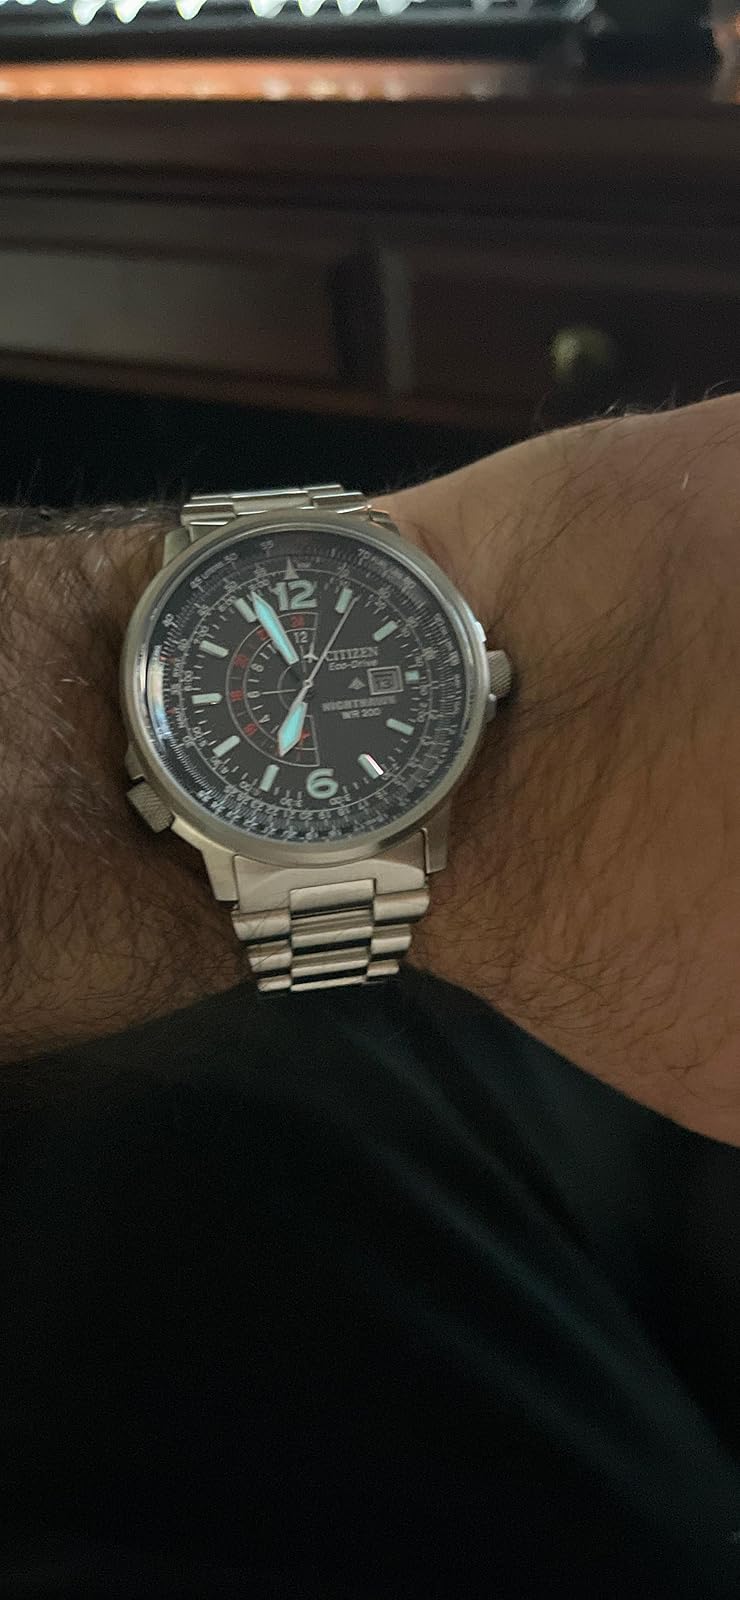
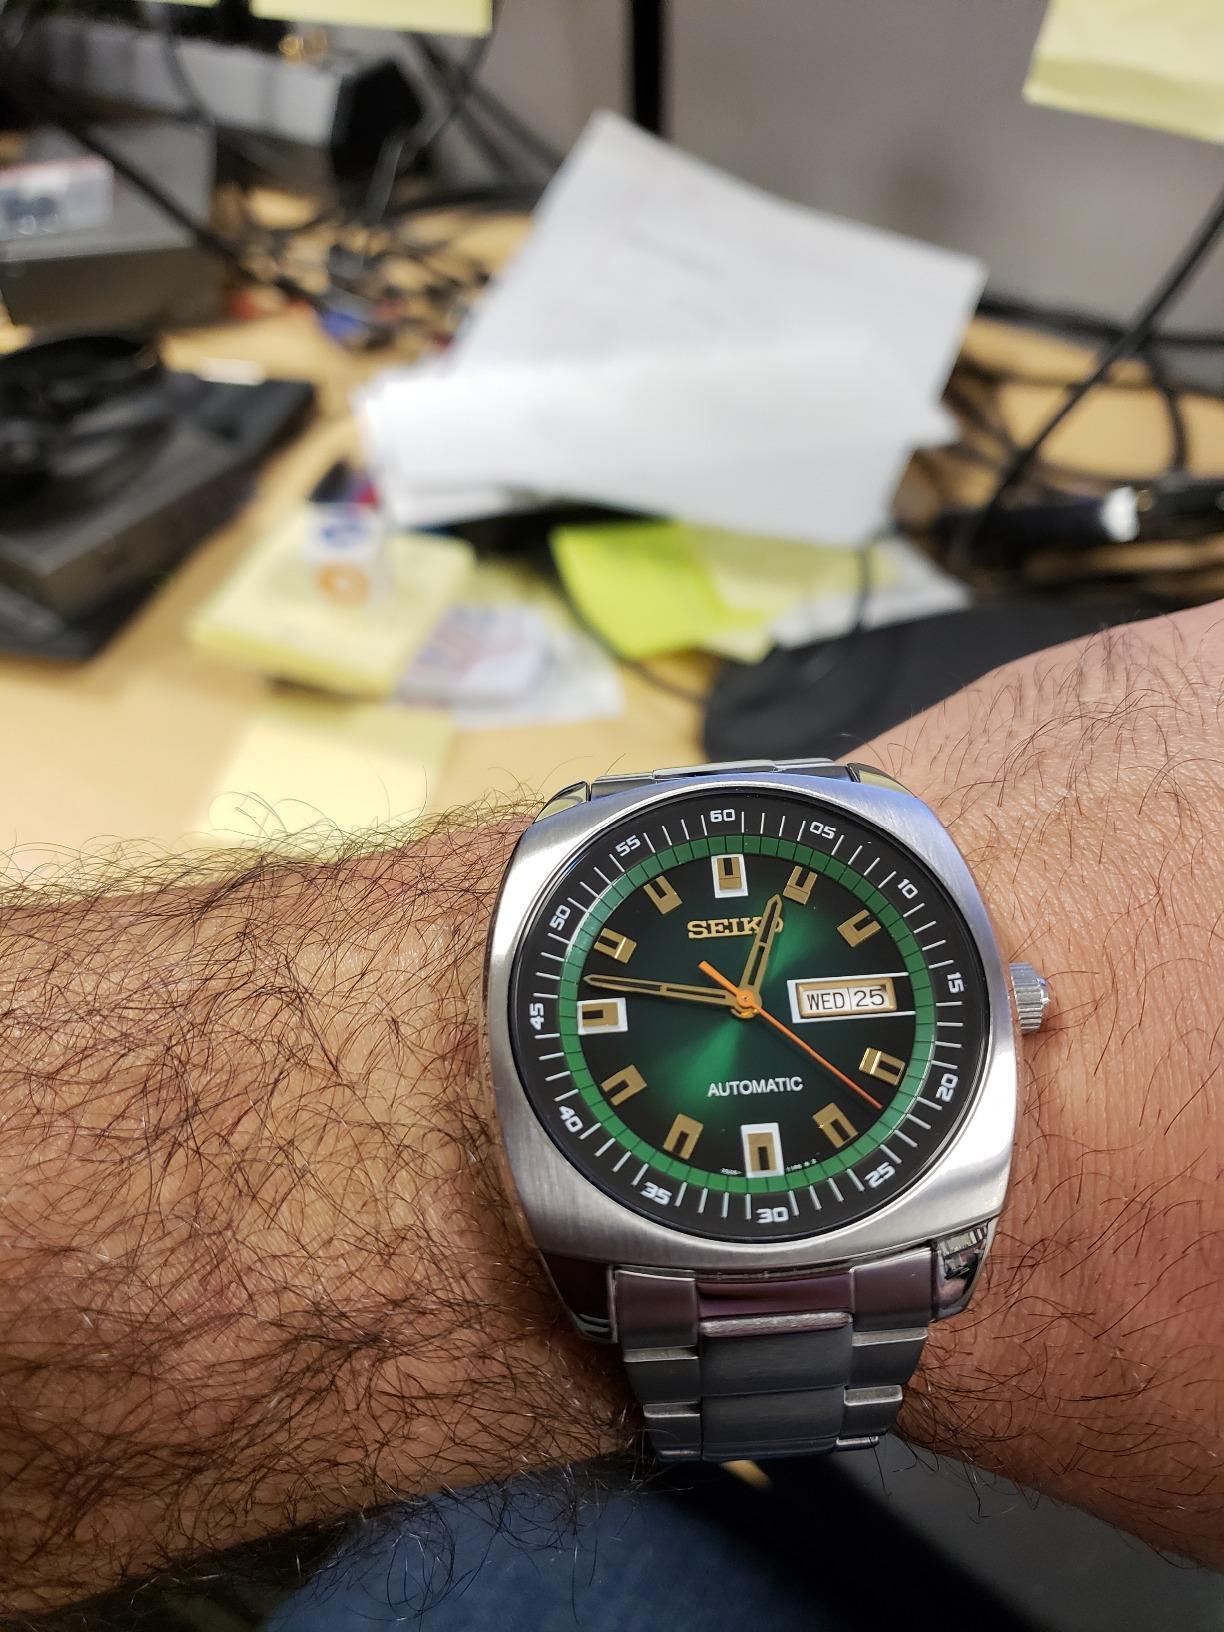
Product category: accessories_watch
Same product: no